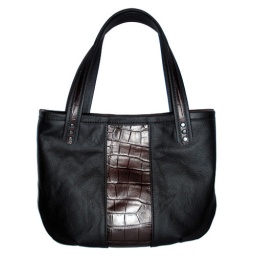
Classic design black leather bag with brownish black croc embossed leather in the center.